Thomas Paget (Puritan minister)

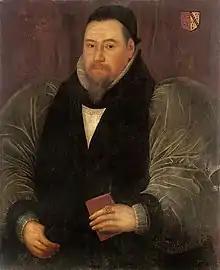
Martin Heton, Bishop of Ely.

Paget entered Trinity College, Cambridge, as a sizar, a student receiving some assistance with costs, at Easter 1605. He graduated B.A. early in 1609. A Thomas Paget B.A. of Trinity College was ordained deacon by the local ordinary, Martin Heton, on 6 June 1609 at Little Downham, a Cambridgeshire village where the Bishop of Ely had a palace: this seems to be him, although the Clergy of the Church of England database makes no link between this and his later career in Manchester. He proceeded to M.A. in 1612.